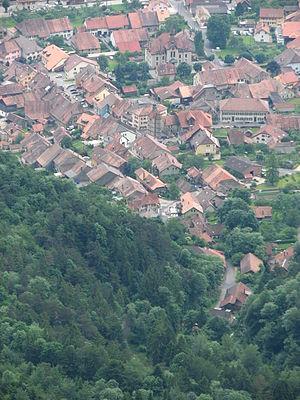
Baulmes est une commune suisse du canton de Vaud, située dans le district du Jura-Nord vaudois.